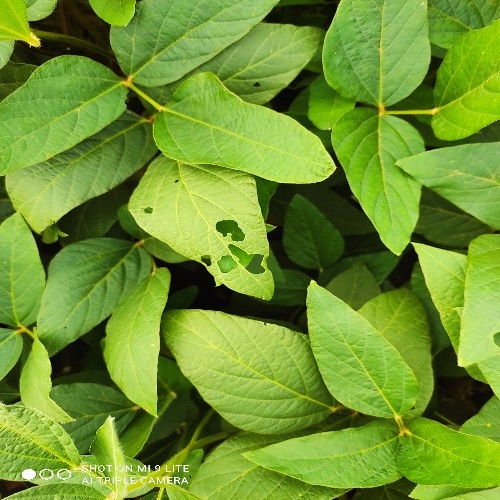
Label: Caterpillar